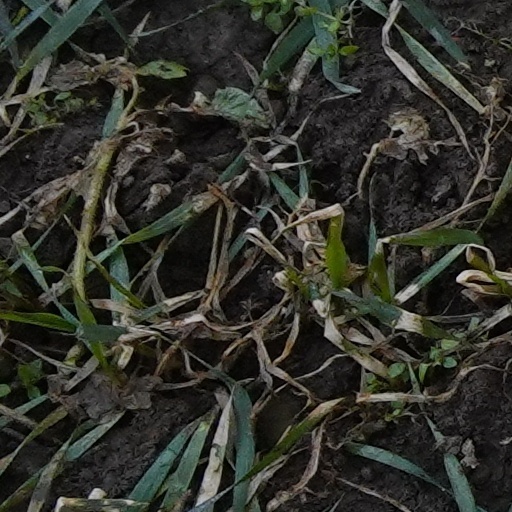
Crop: wheat